Avro Avocet

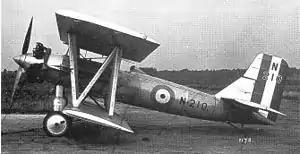

The Avro Type 584 Avocet was a British single-engined naval fighter prototype, designed and built by Avro. While the Avocet was not built in numbers, one of the prototypes was used as a seaplane trainer for the Royal Air Force's (RAF) High Speed Flight.